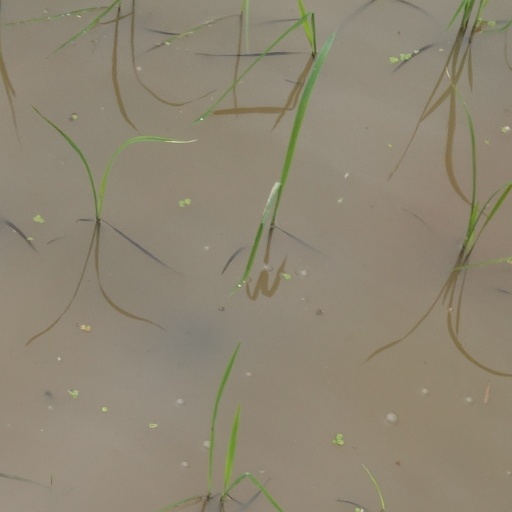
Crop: rice